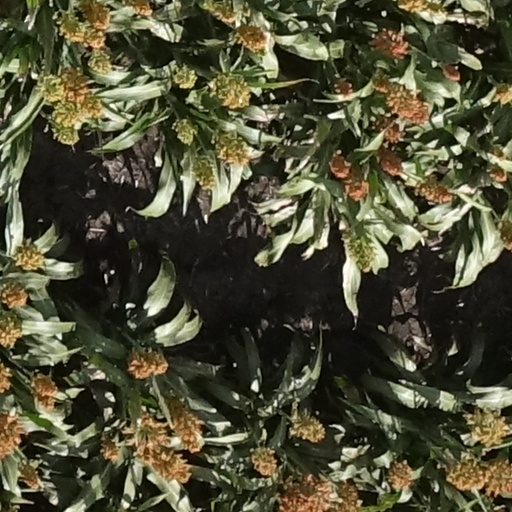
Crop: sorghum